Star Trek fan productions

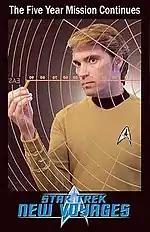
James Cawley as Kirk in "."

Co-creators James Cawley and Jack Marshall aimed to complete the original series' five-year mission, with actors cast as Kirk, Spock and the rest of the "Enterprise" crew on an exact replica of the original bridge set. One episode, "To Serve All My Days," was written by D. C. Fontana, story editor on the original "Star Trek" series, and featured Walter Koenig guest-starring as an older version of Pavel Chekov, his character from the original series. Several other actors from the original "Trek" series have also now signed on to appear in future episodes. George Takei reprised his role of Hikaru Sulu in the third episode, "World Enough and Time," joining the original Yeoman Janice Rand, Grace Lee Whitney. "Fan Films Quarterly" listed "New Voyages" as one of the ten most pivotal moments in fan film history in its Summer 2006 issue, and it has been reported on by National Public Radio. New Voyages also won TV Guide's 2007 Online Video Award for best sci-fi Webisode. On February 16, 2008, during an appearance at the Farpoint Science Fiction Media Convention in Baltimore, Maryland, James Cawley announced that the series would shed the "New Voyages" moniker and become known as "Star Trek: Phase II" to reflect the transition between the original series and "". 10 episodes and 3 short vignettes have been released by 2015.